Keeper: Living with Nancy

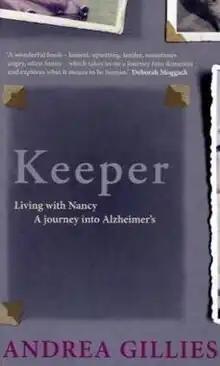

Keeper: Living with Nancy is a 2009 biographical book written by Andrea Gillies which centers around Alzheimer's disease. It won the Wellcome Book Prize and Orwell Prize.